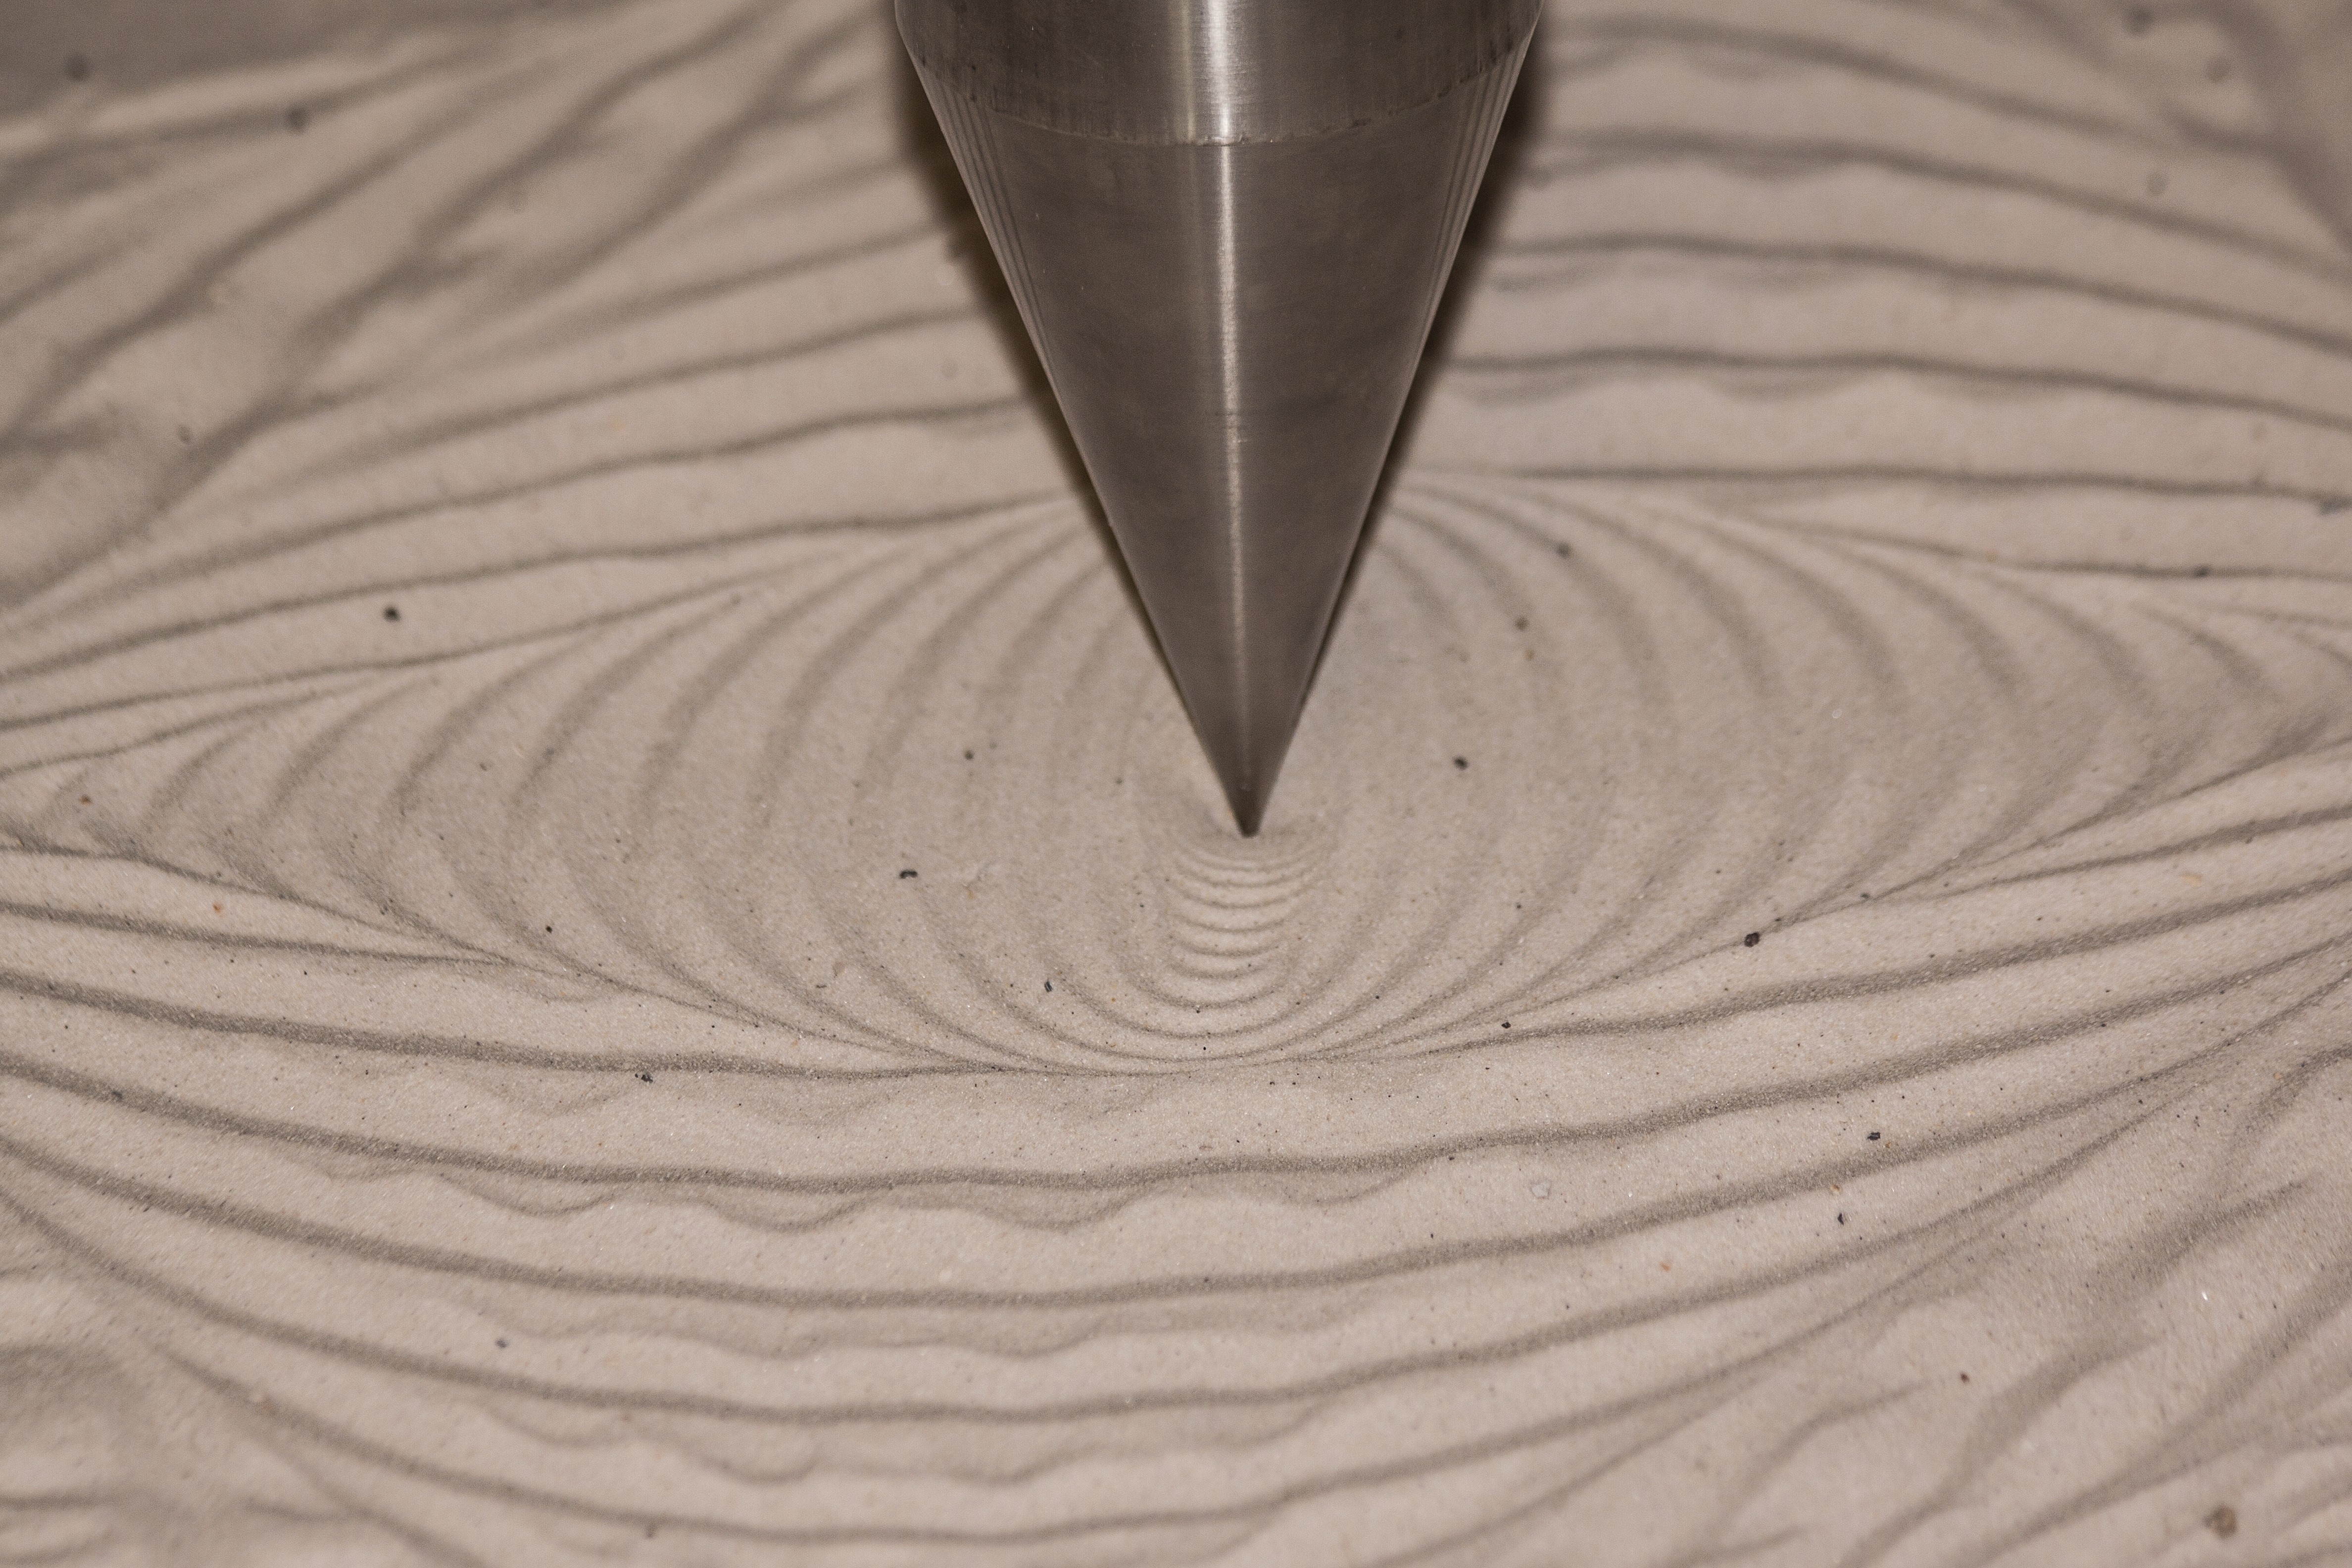
sand, wing, wood, white, pattern, surfboard, material, pendulum, trace, sketch, drawing, organ, carving, surfing equipment and supplies, vibration frequency, pendulum vibrations, pendulum frequency, foucault pendulum